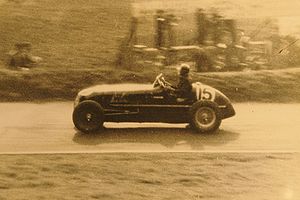
Maserati
Robin Hanson driving a Maserati 6CM at the 1937 Donington Grand Prix
Maserati er en Italiensk luksusbils-fabrikant. Virksomheden er oprindeligt etableret som Officine Alfieri Maserati 1. december 1914, i Bologna.